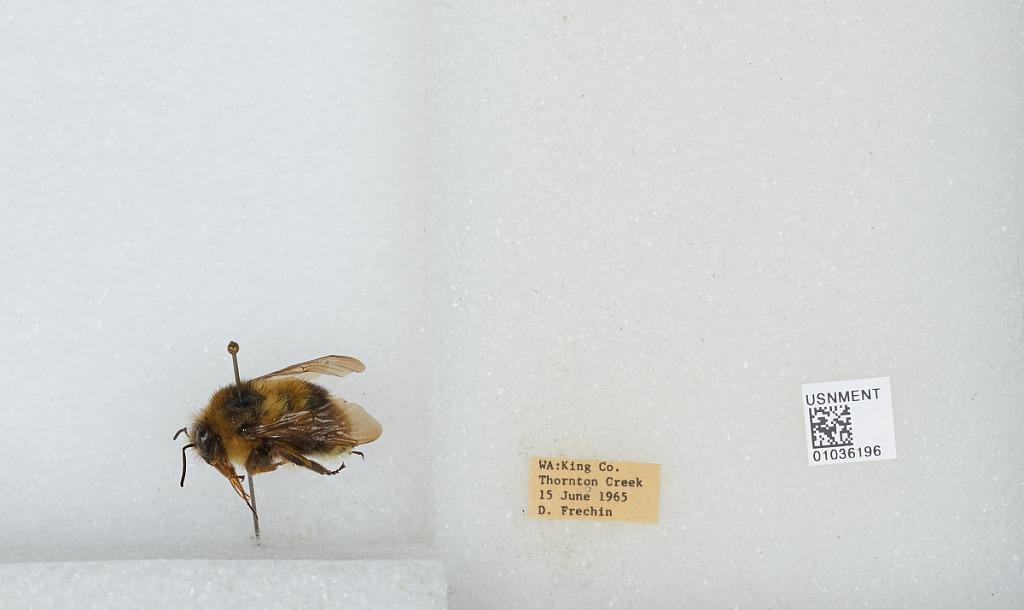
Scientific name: Bombus (Pyrobombus) mixtus Cresson
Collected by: D. Frechin
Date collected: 1965-6-15
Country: United States
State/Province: Washington
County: King
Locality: Thornton Creek
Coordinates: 47.7031, -122.309